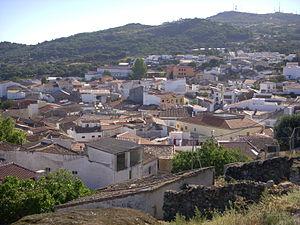
Montánchez est une commune d’Espagne, dans la province de Cáceres, communauté autonome d'Estrémadure.